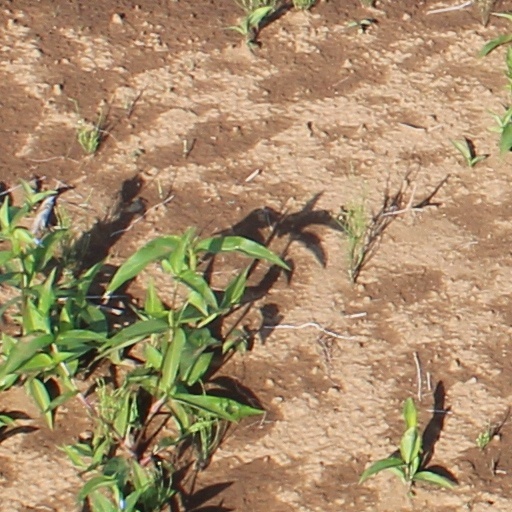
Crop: wheat